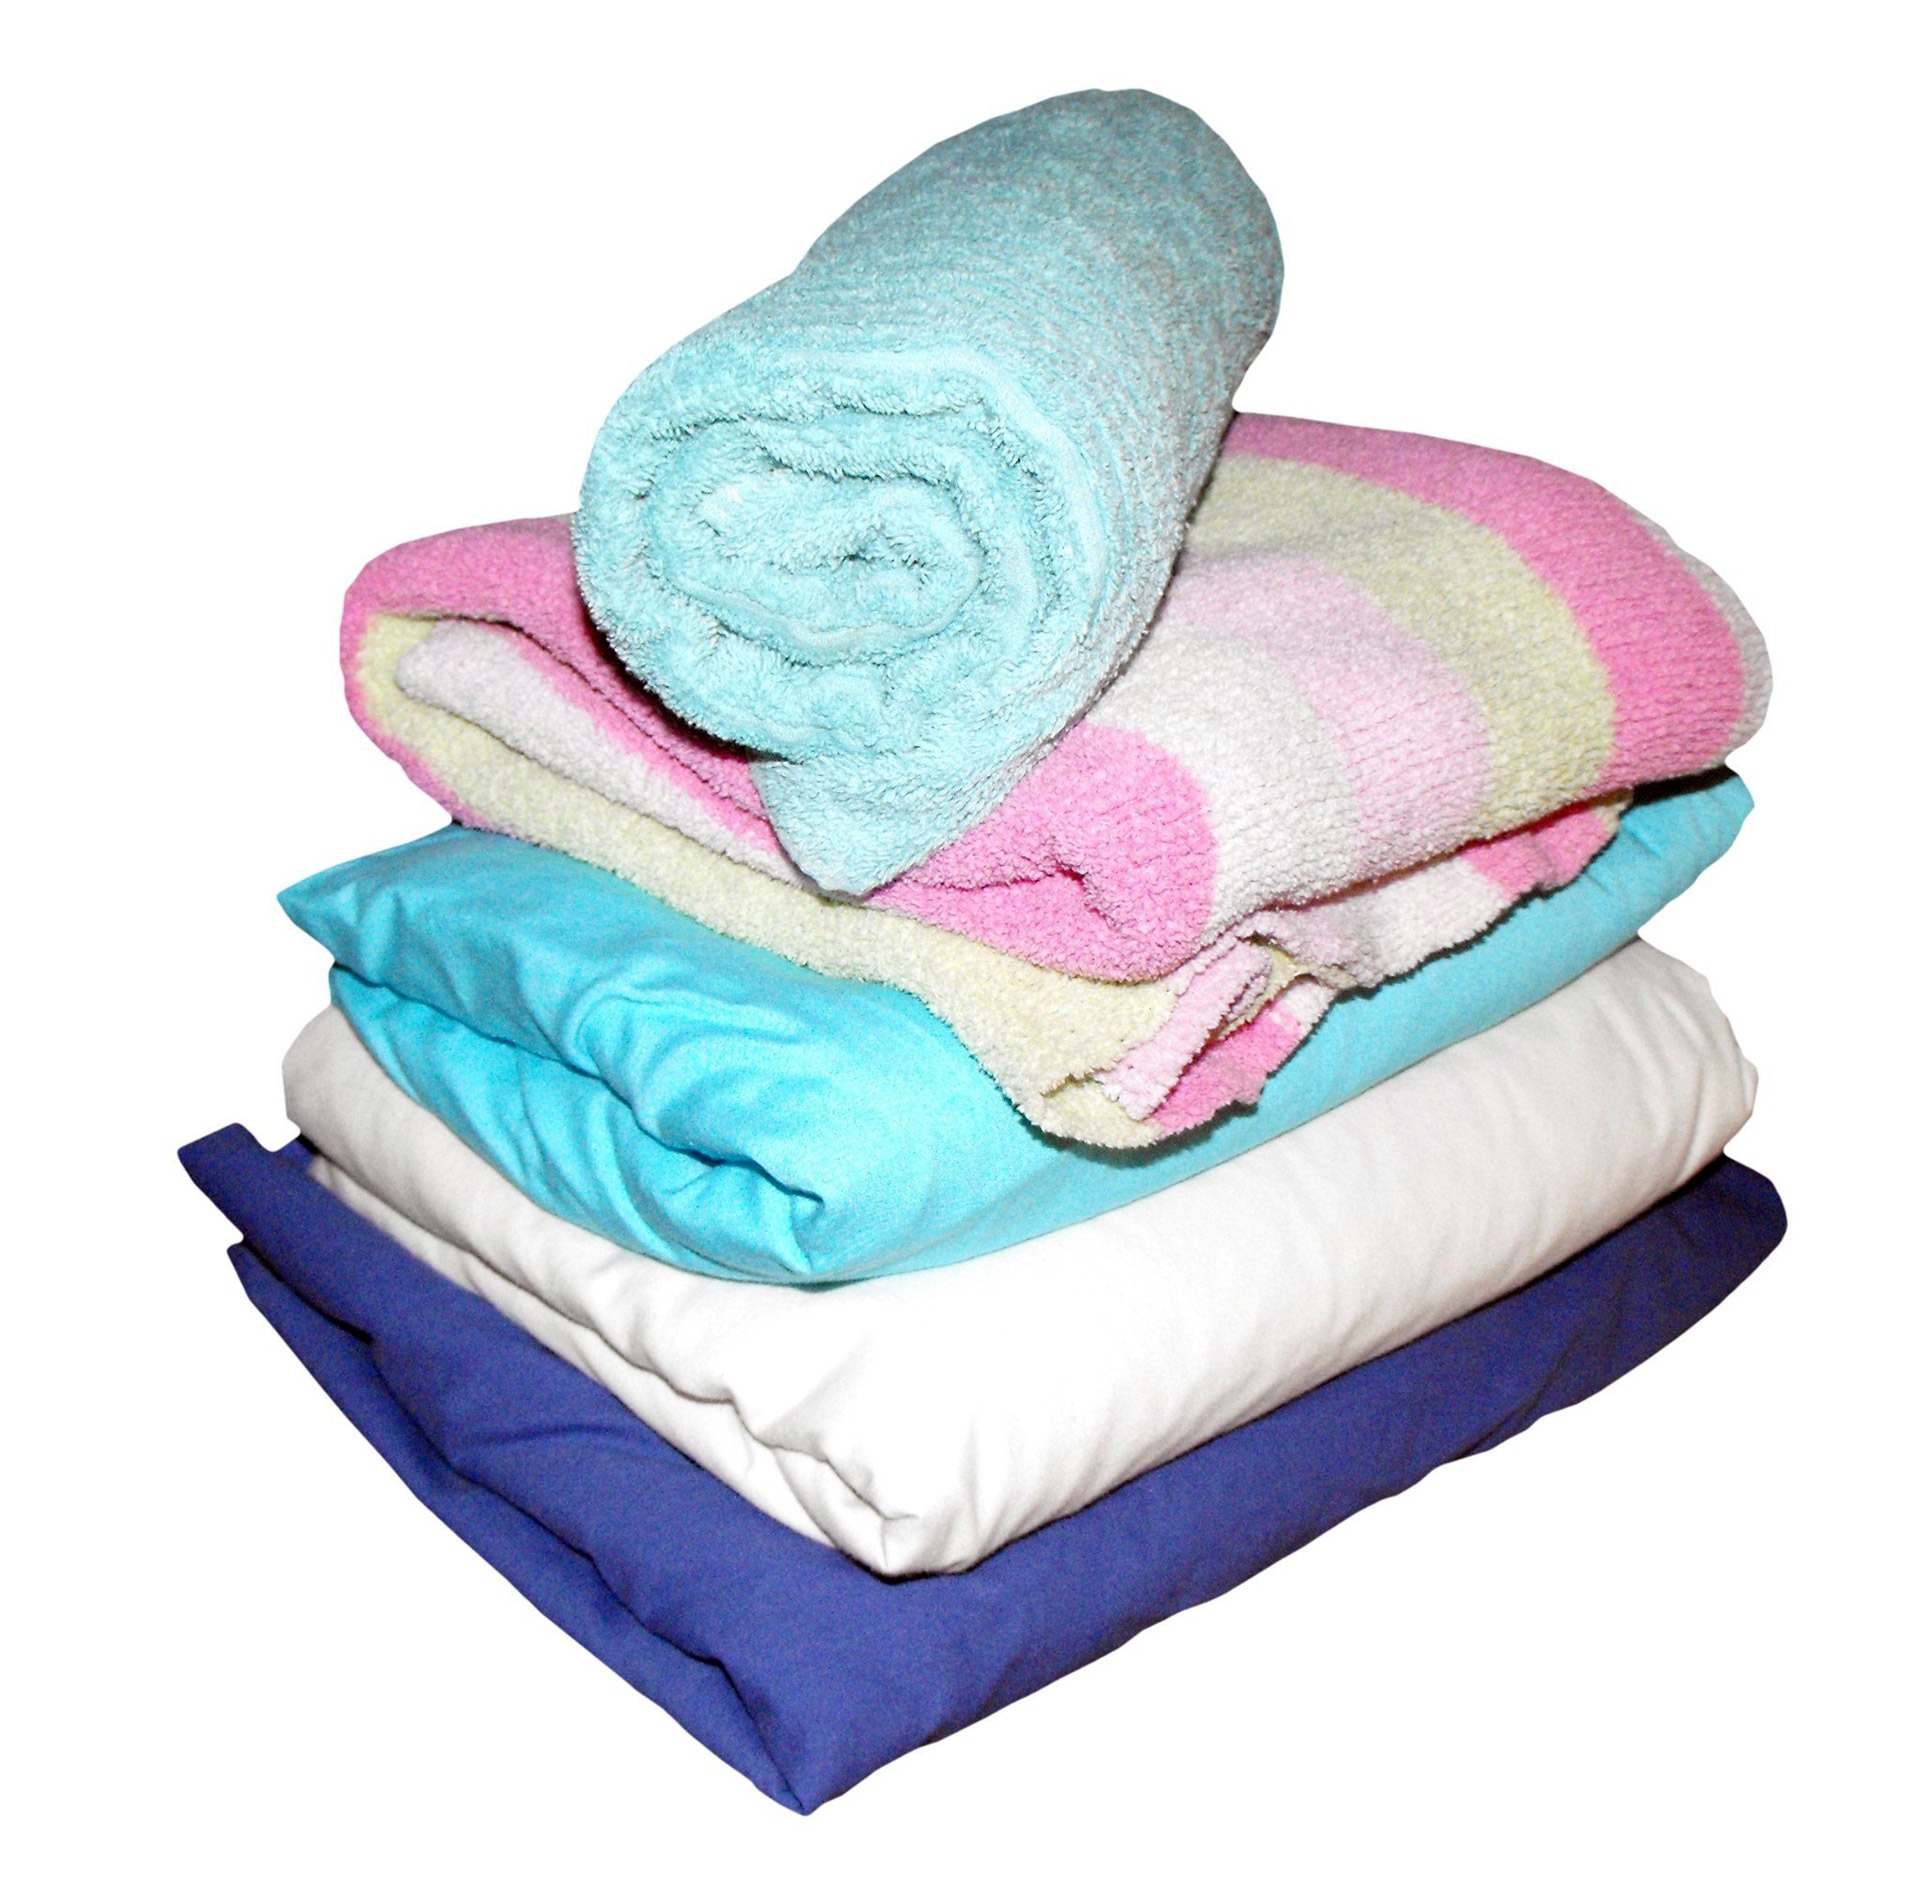
petal, clean, furniture, cloth, linen, material, laundry, product, textile, sleep, relaxation, soft, towels, cotton, household, sheets, bedding, bed sheet, blankets